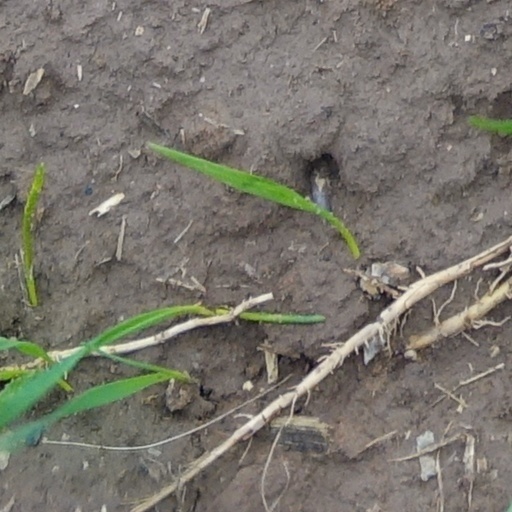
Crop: wheat